Market Warriors

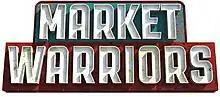

Market Warriors is an American reality television series that follows four professional antiquers as they buy assigned items at flea markets and antique shows on a budget. The items are then sold at auction, where the antiquers compete for the highest profit, which is most often determined by the lowest loss.